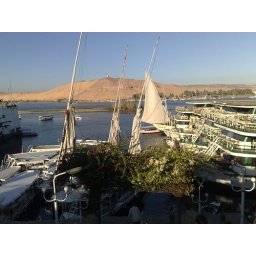
A view across the river at Aswan from the road above the river